Schaeberle (lunar crater)

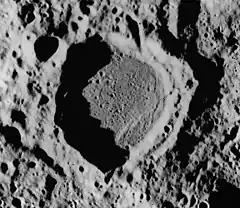
Schaeberle from Apollo 15. "NASA photo".

Schaeberle is an impact crater on the far side of the Moon. It lies to the northeast of the much larger walled plain Milne. Due north of Schaeberle is the relatively fresh crater Izsak, and an equal distance to the east-northeast lies Zhiritskiy.